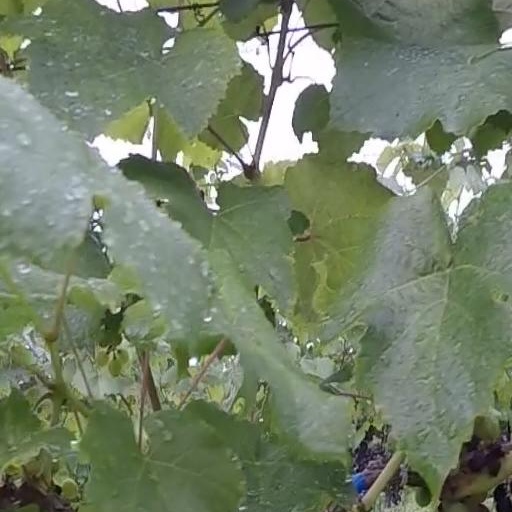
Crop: grape